Interstate 29 in North Dakota

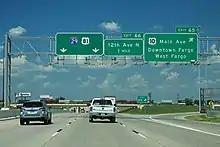
I-29 at exit 65 in Fargo

I-29 has a speed limit of between exits 60 and 62, and a speed limit of for the next six exits in Fargo, including interchanges with I-94 and US 10 which connects Fargo with Bismarck (North Dakota's state capital) to the west and Minneapolis to the east. There is also an exit that serves Hector International Airport. Farther north, there is an exit that indirectly serves Fargo via County Road 22 (CR 22) that mainly serves Harwood.